Workers' Central Union of Cuba

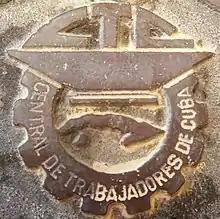
Artwork (relief)

The Workers Central Union of Cuba (CTC) is the trade union federation in Cuba. It originated as the "Confederación de Trabajadores de Cuba" (Confederation of Cuban Workers) in 1939 and changed its name to the Central Union of Cuban Workers in 1961.